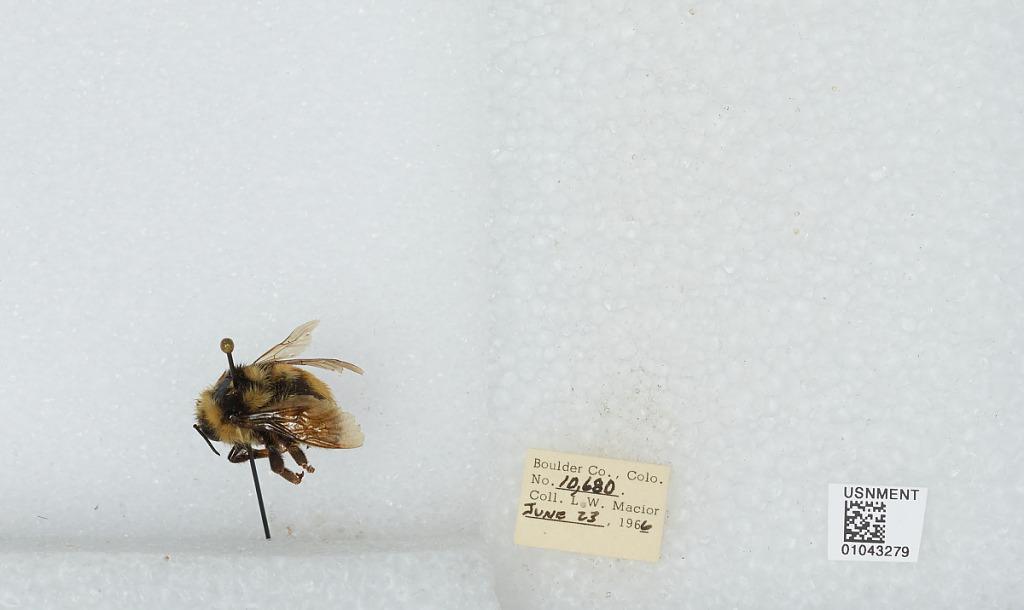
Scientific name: Bombus (Pyrobombus) bifarius Cresson
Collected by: L. Macior
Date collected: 1966-6-23
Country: United States
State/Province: Colorado
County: Boulder
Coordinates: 40.09, -105.36